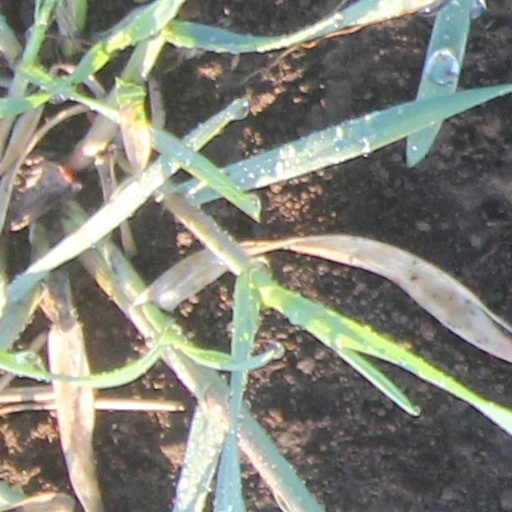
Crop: wheat